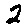
Label: 2